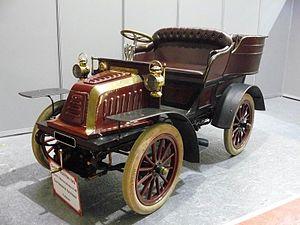
De Dion-Bouton ""Populaire"" Tonneau 8 CV Type K1 (1902) @ Retromobile 2012"
De Dion-Bouton est un constructeur français d'automobiles de qualité, d'autorails et de moteurs de la fin du XIXᵉ siècle et du début du XXᵉ siècle fondé en 1883 par Jules-Albert de Dion, Georges Bouton et Charles-Armand Trépardoux.